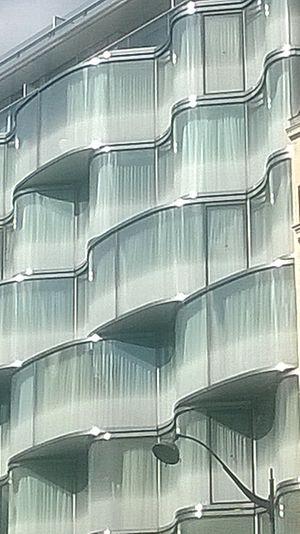
Photo de l'hotel Renaissance Paris avenue de wagram, construit à la place du théatre de l'EmpireWagram
L’avenue de Wagram est une des voies radiales de l'Étoile. Elle forme la limite entre les 8ᵉ et 17ᵉ arrondissements de Paris ; partant de la place Charles-de-Gaulle, au sud, elle se termine à la place de Wagram au nord. Sa longueur est de 1 500 mètres, et sa largeur de 36 mètres.